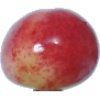
Label: cherry_rainier